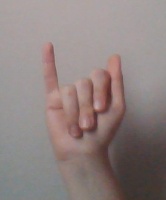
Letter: meem